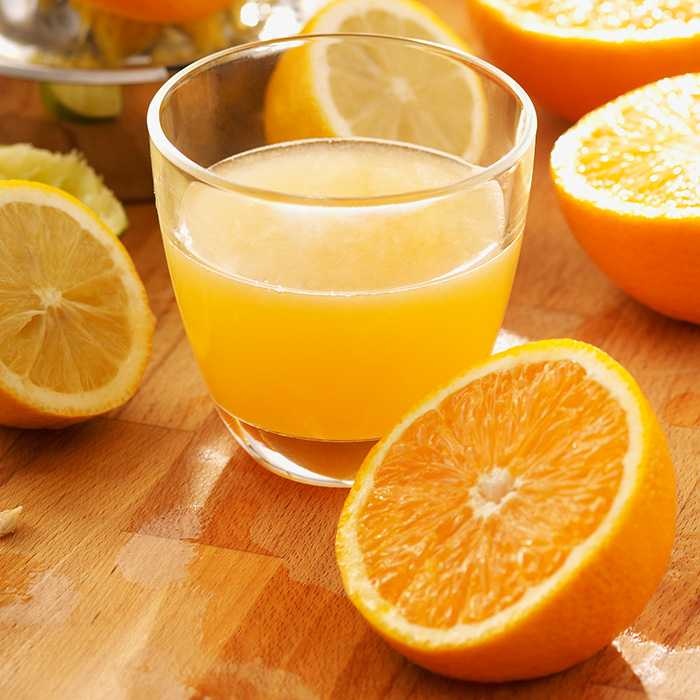
Label: Orange